Chime bar

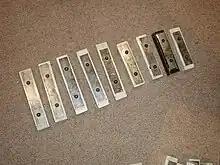
A set of nine chime bars, tuned diatonically

A chime bar or resonator bell is a percussion instrument consisting of a tuned metal bar similar to a glockenspiel bar, with each bar mounted on its own wooden resonator. Chime bars are played with mallets again similar to a glockenspiel.